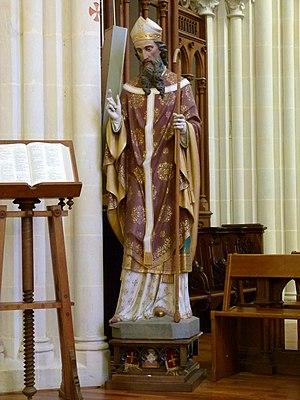
Statue de Saint-Aubin, vraisemblablement premier patron de Languidic, dans l'église Saint-Pierre.
Languidic est une commune française située dans le département du Morbihan en région Bretagne.